Kazimierz Piechowski

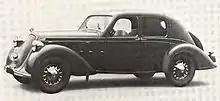
Steyr 220, similar to car used in the escape

Piechowski was sent to Auschwitz as a political prisoner, a "Legionsgaenger –" one wishing to join Polish military formations abroad.